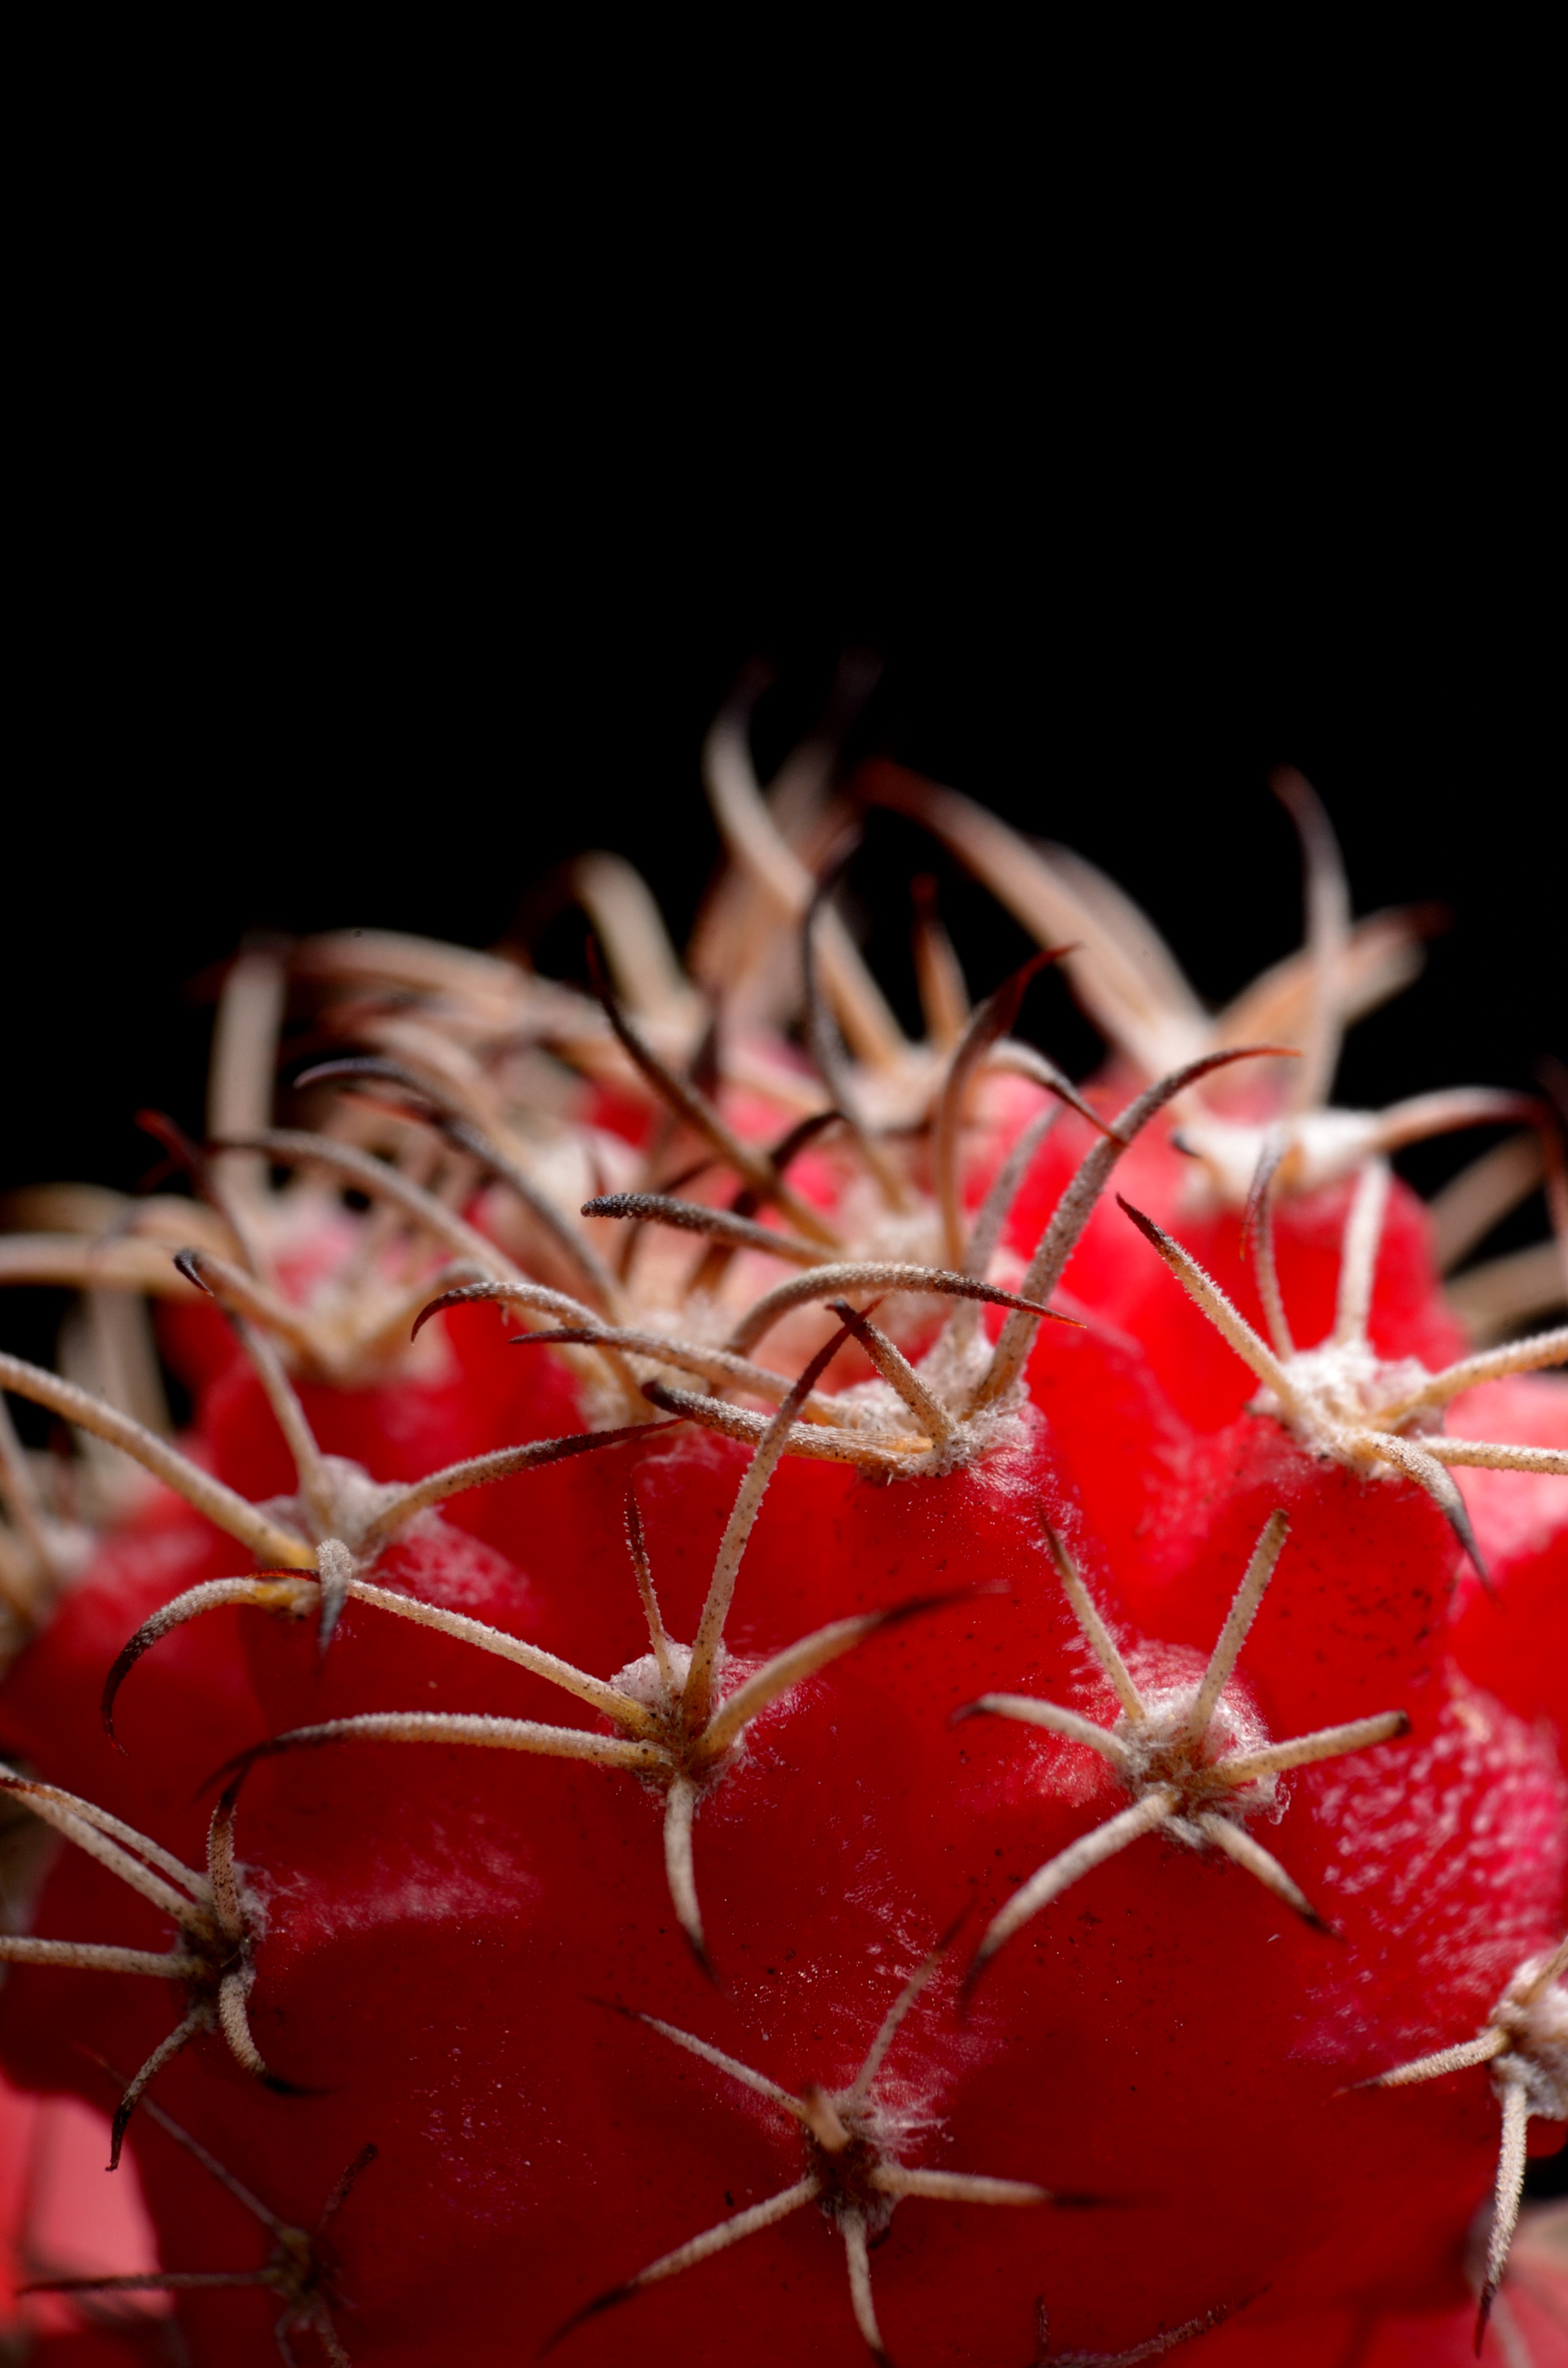
cactus, plant, photography, leaf, flower, petal, red, color, marina, pink, flora, close up, rojo, espinas, macro photography, flowering plant, flower bouquet, land plant